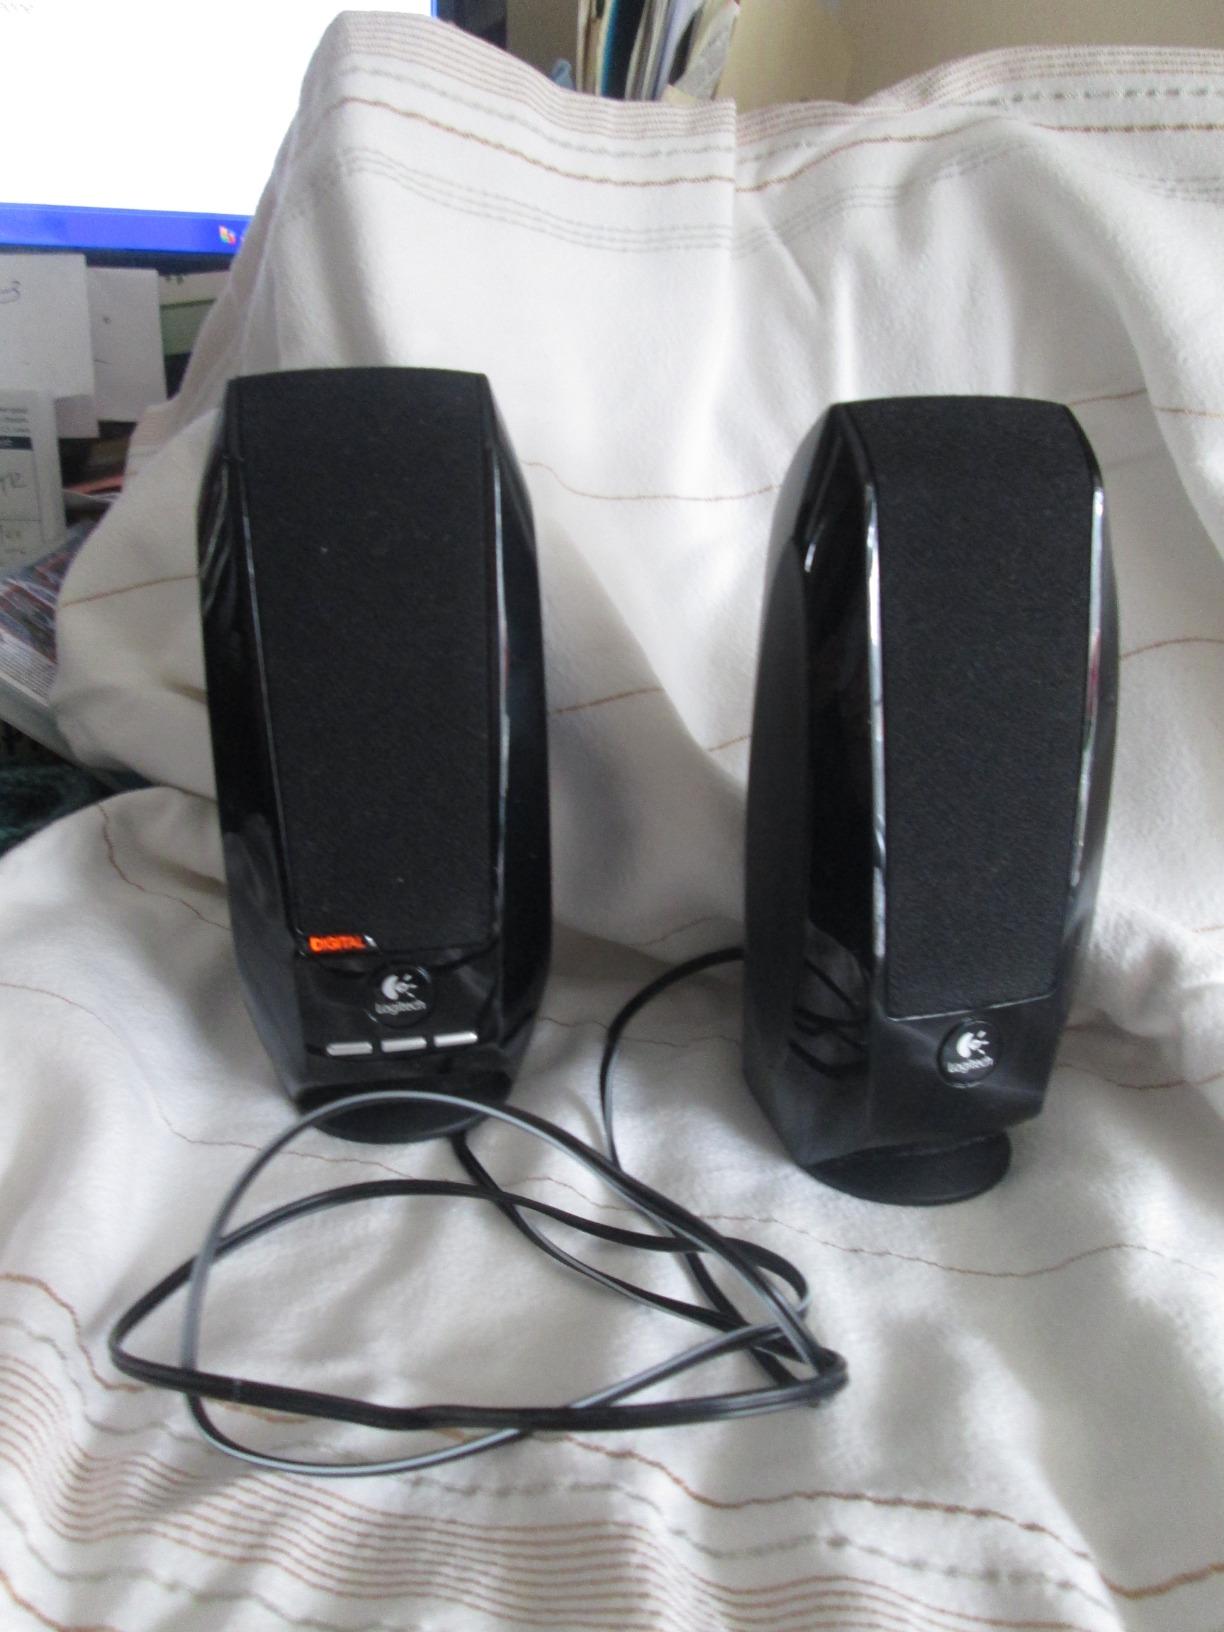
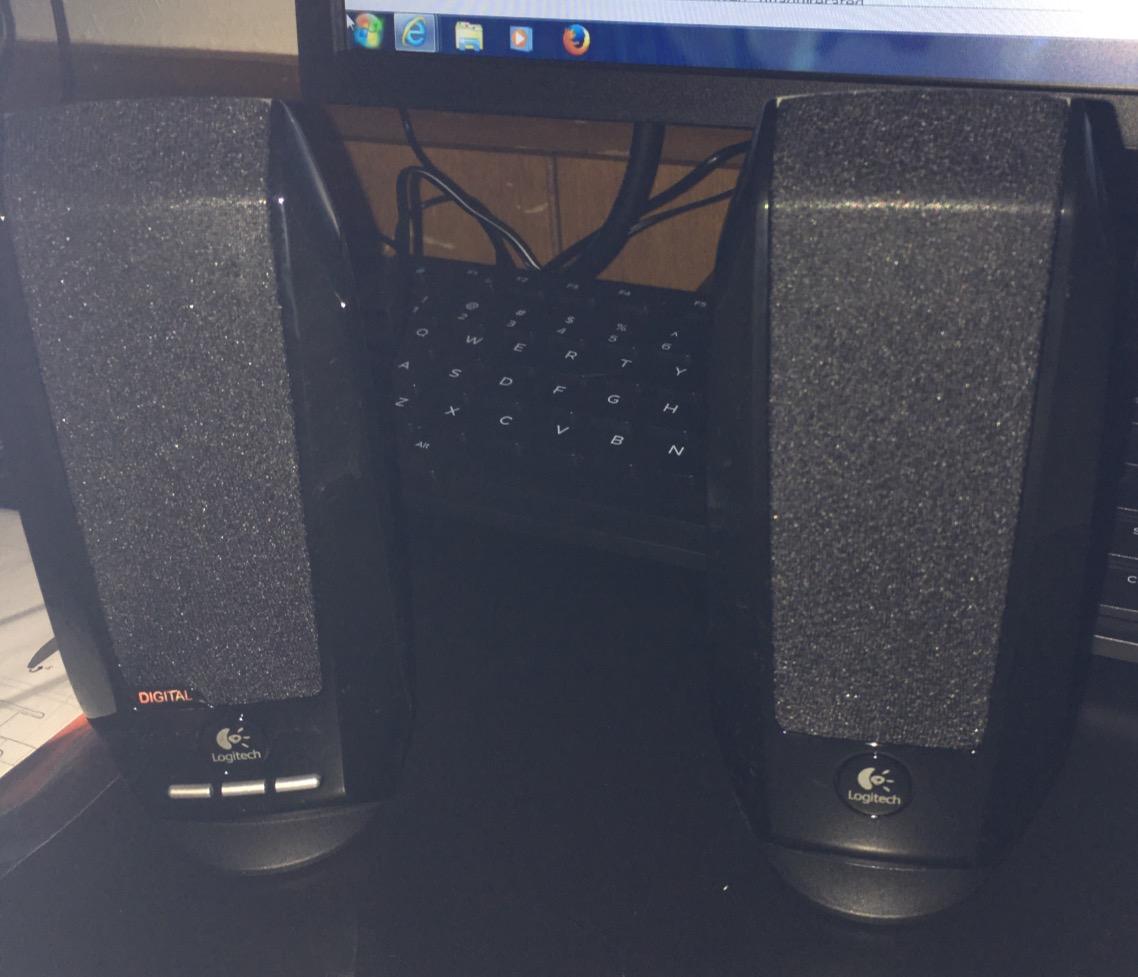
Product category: speaker
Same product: yes